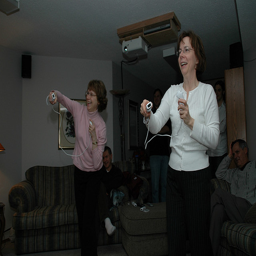
Two women standing next to each other in a living room.
a couple of women are playing video games together
Two women standing, playing a video game in a darkened room.
a couple of women are playing video games
Two women who are smiling standing up in a living room.